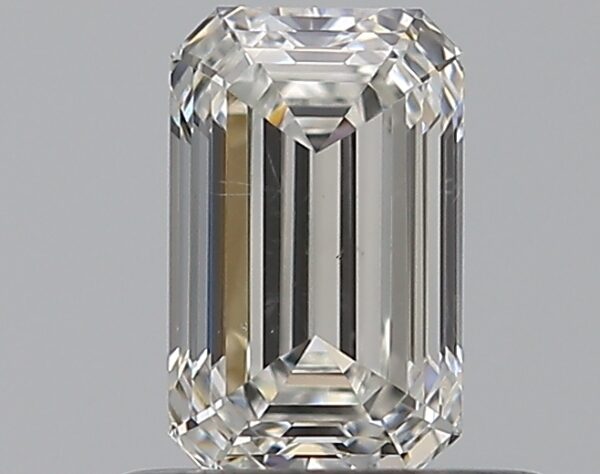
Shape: emerald
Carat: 0.59
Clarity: SI1
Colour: G
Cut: EX
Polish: EX
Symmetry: VG
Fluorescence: N
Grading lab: GIA
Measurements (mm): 5.98 x 3.74 x 2.57